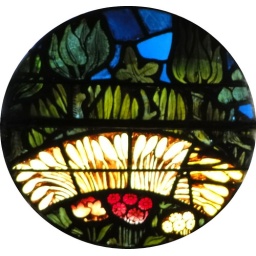
West window rose by Morris and Co, 1862 - detail : The Creation - Trees and Corn, by William Morris